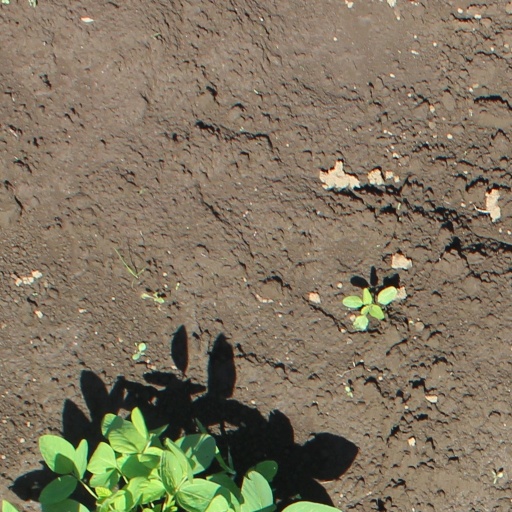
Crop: soybean